Come Back to Sorrento (1945 film)

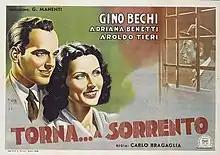

Come Back to Sorrento is a 1945 Italian musical comedy film directed by Carlo Ludovico Bragaglia and starring Gino Bechi, Adriana Benetti and Aroldo Tieri. It takes its name from a popular song.